Lavar Scott

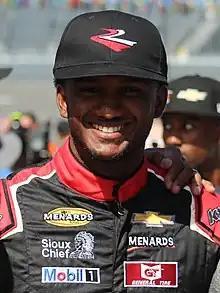
Scott at Daytona International Speedway in 2023

Lavar Scott (born September 6, 2003) is an American professional stock car racing driver who competes full-time in the ARCA Menards Series, driving the No. 6 Chevrolet SS for Rev Racing, and part-time in the NASCAR Xfinity Series, driving the No. 45 Chevrolet SS for Alpha Prime Racing. He is also a current member of NASCAR’s Driver Development Program.